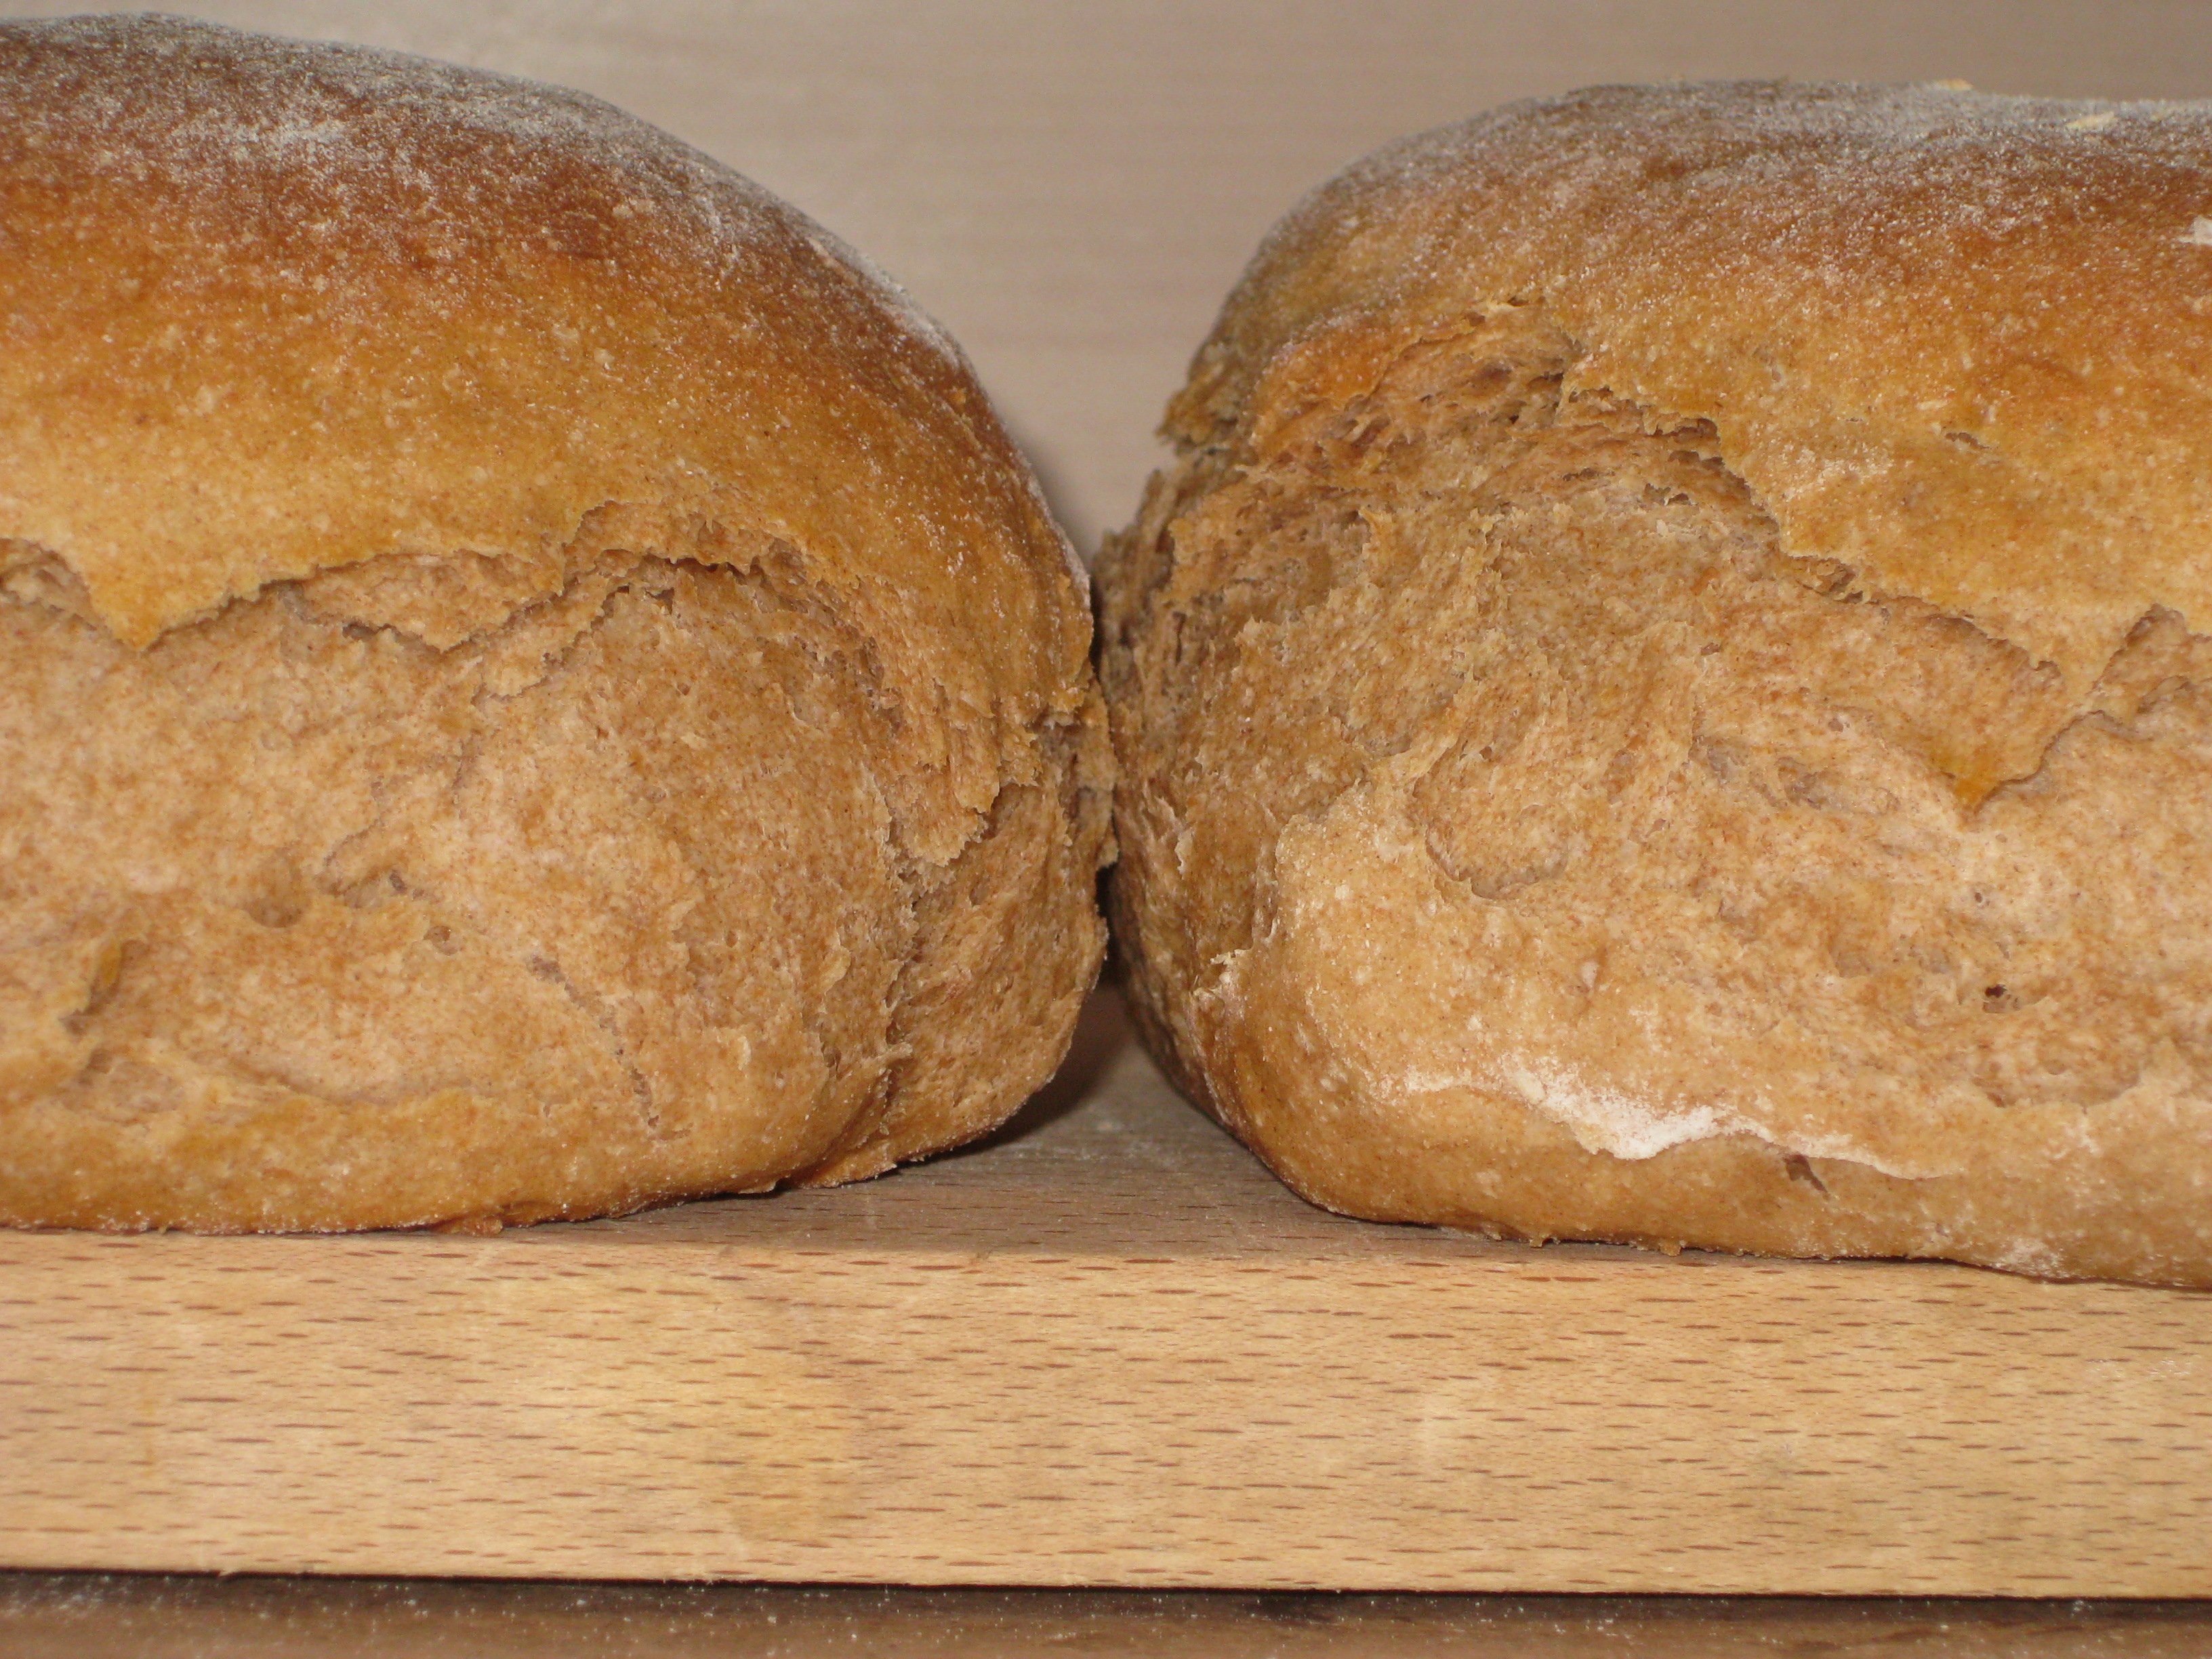
meal, food, breakfast, baking, snack, eat, bread, loaf, sourdough, even baked, ciabatta, baked goods, breads, vespers, selberbacken, drilled down, farmer's bread, brown bread, beer bread, rye bread, cool down, broken up, grass family, whole grain, sliced bread, soda bread